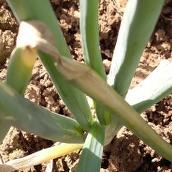
Crop: Onion
Condition: alternaria-d